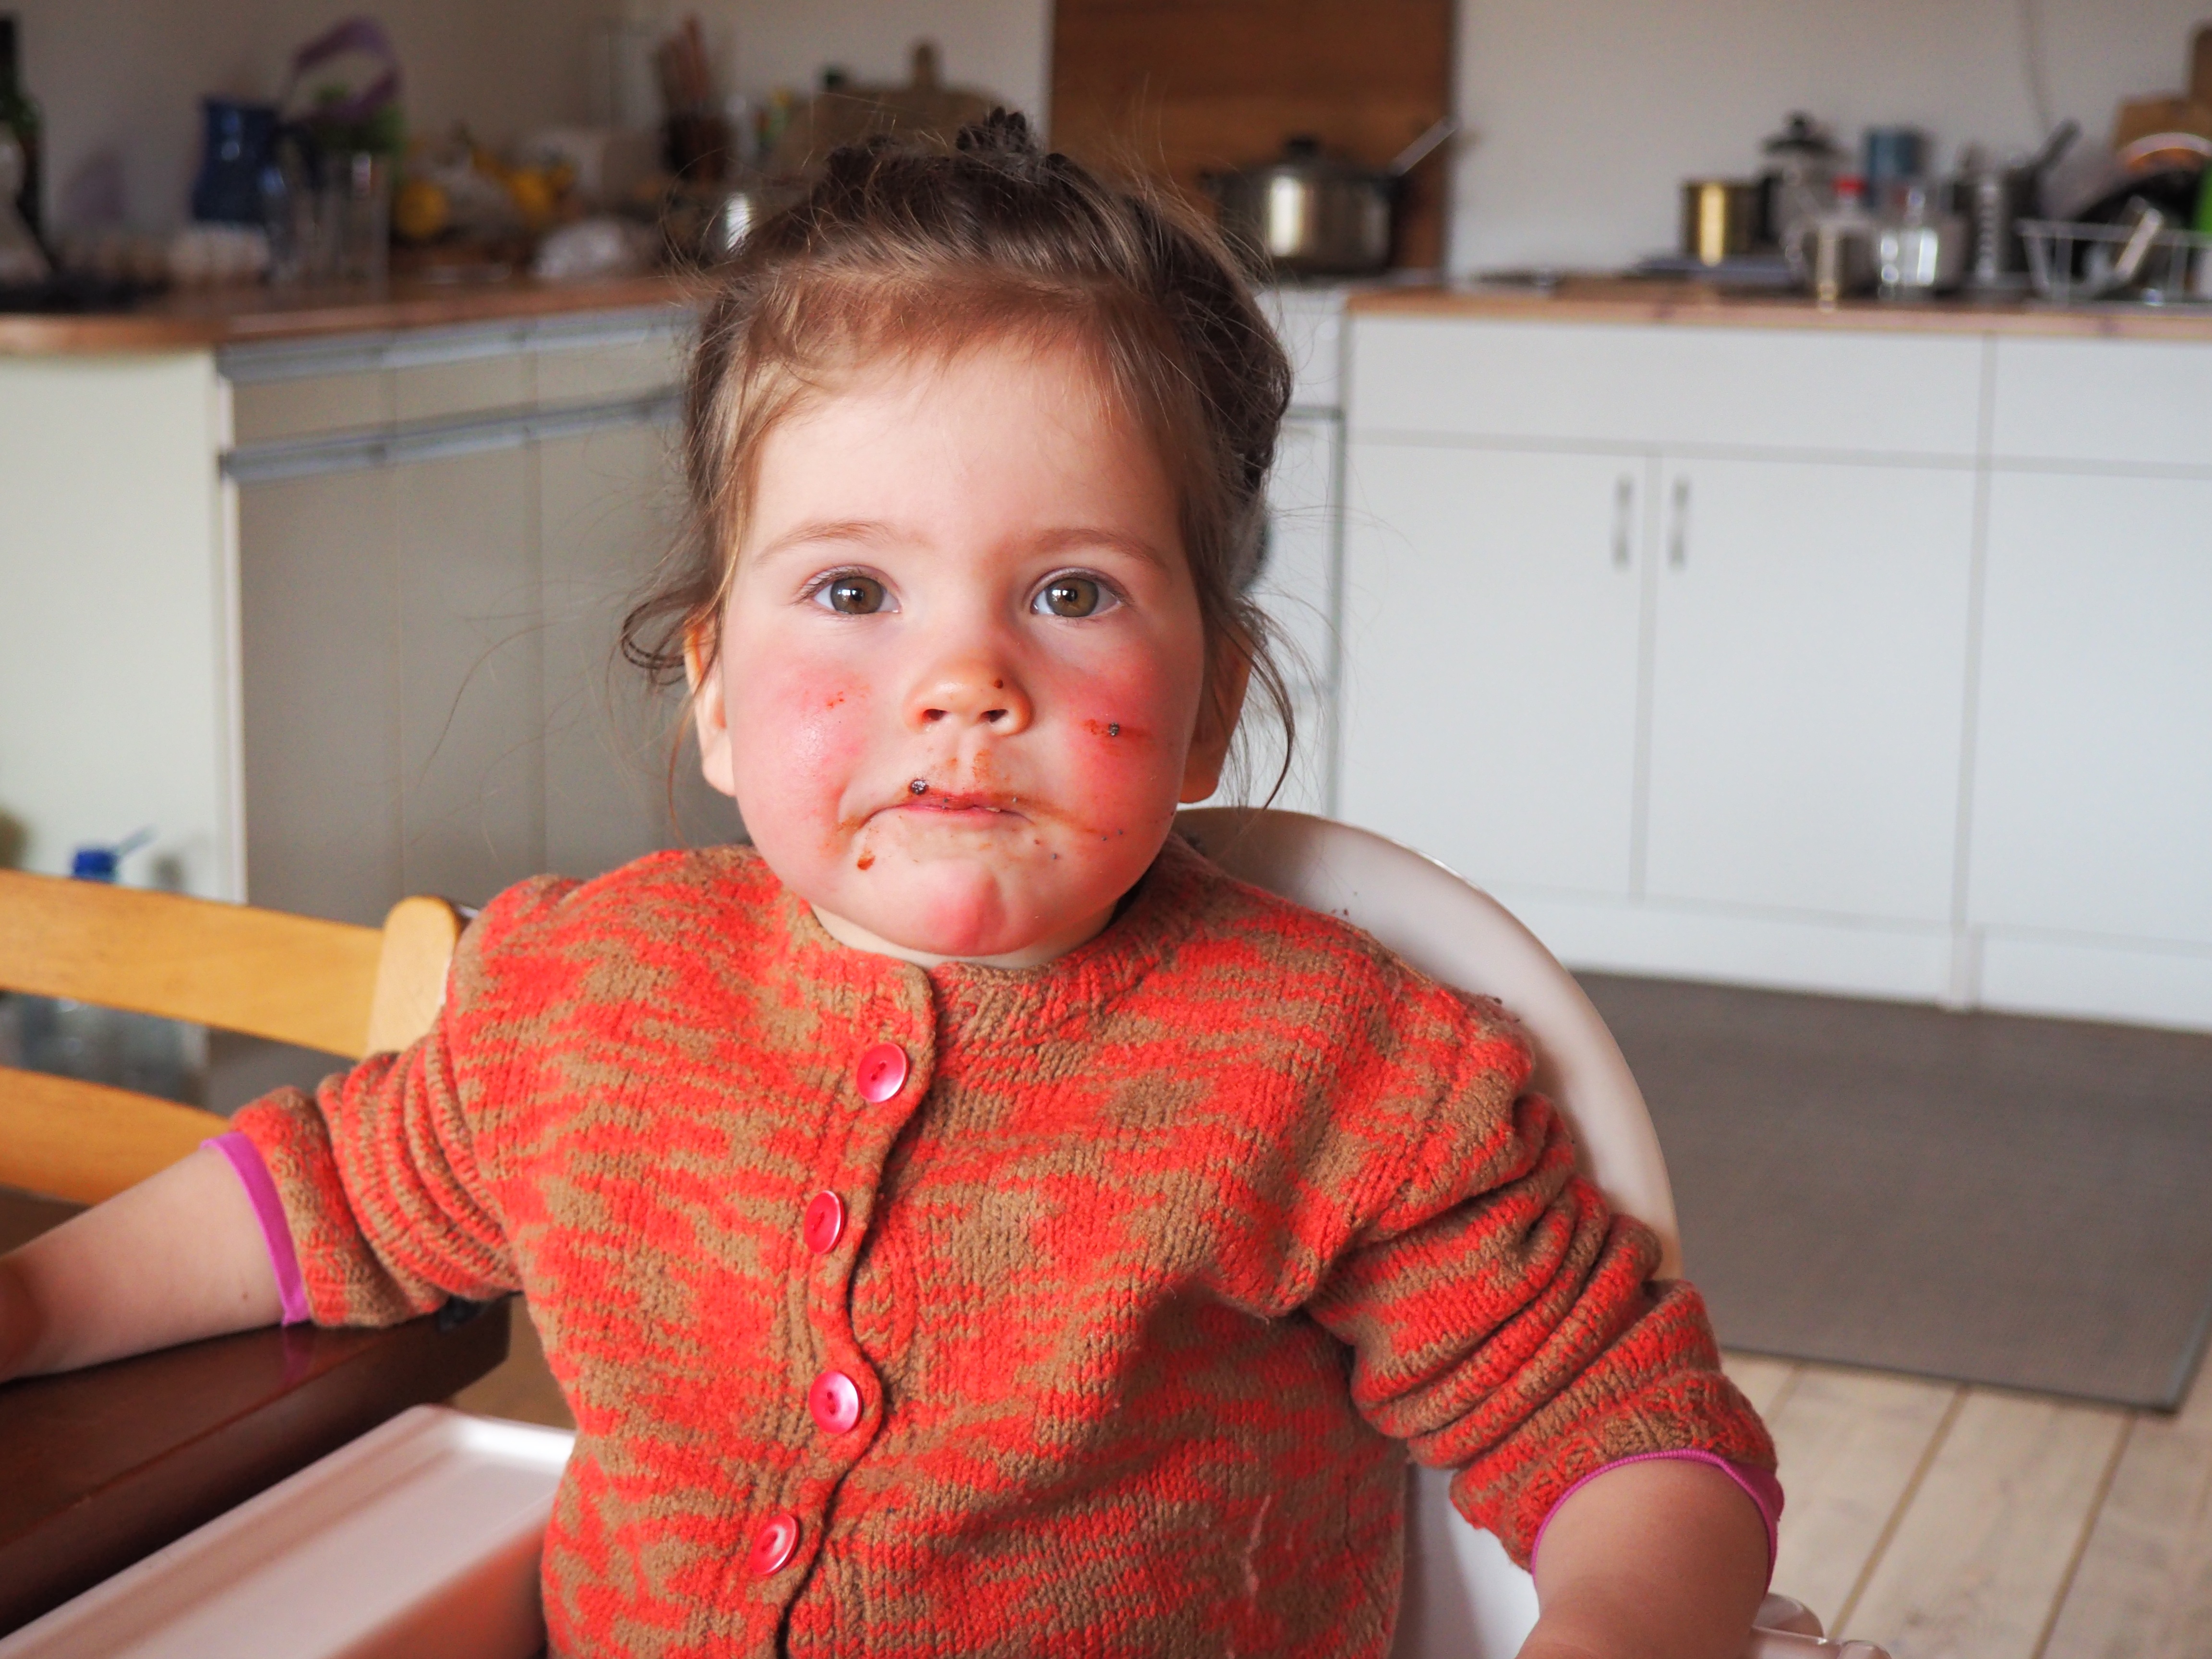
person, people, play, child, facial expression, smile, infant, toddler, day